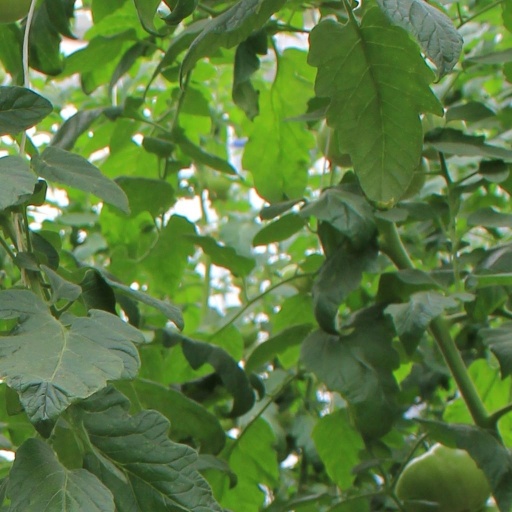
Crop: tomato